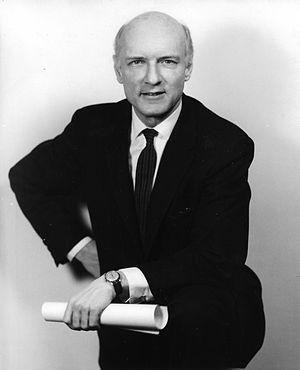
Heinz von Foerster est un scientifique austro-américain situé à la croisée de la physique et de la philosophie. Il fut l'un des fondateurs de la cybernétique de deuxième ordre et un contributeur important du constructivisme radical. Il est aussi connu pour son intérêt pour l'informatique musicale et la magie.